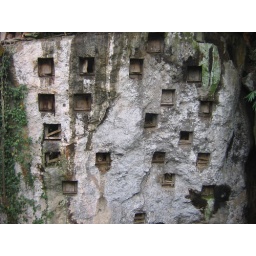
This wall is roughly 20 meters (75ft) above ground